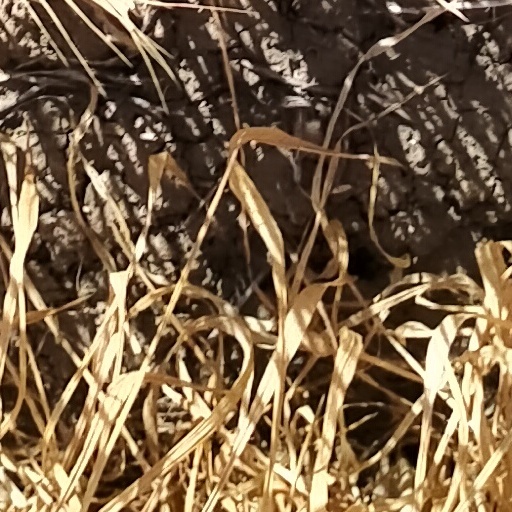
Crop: wheat